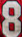
Number: 8